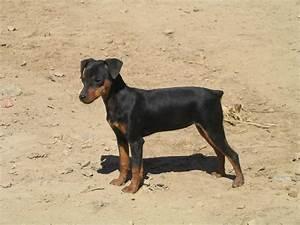
dog